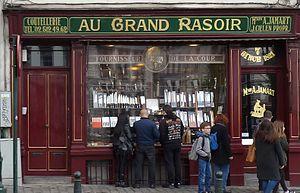
Fournisseur breveté de la Cour de Belgique est un titre donné depuis 1833 aux fournisseurs belges qui rendent service à la cour de Belgique.